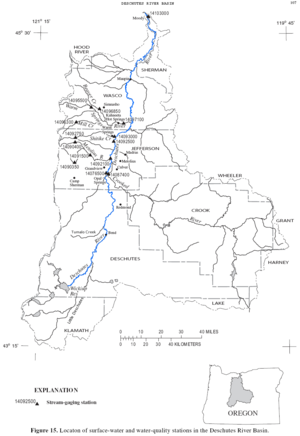
Deschutes River
Kort over Deschutes afvandingsområde
Deschutes River er en 406 km lang flod i den nordlige og nordvestlige del af delstaten Oregon i USA, og en biflod til Columbia River, på grænsen til staten Washington. Deschutes udgjorde en vigtig rute til og fra Columbia River for de oprindelige amerikanere i tusinder år, og for pionererne i det 19. århundrede på Oregon Trail. Den har mange bifloder – North Fork og South Fork, og floden munder ud i Columbia River nedenfor John Day-dæmningen og ovenfor Dalles-dæmningen, ikke langt øst for byen The Dalles. Totalt afvandingsområde er 27.200 km².